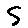
Label: 5